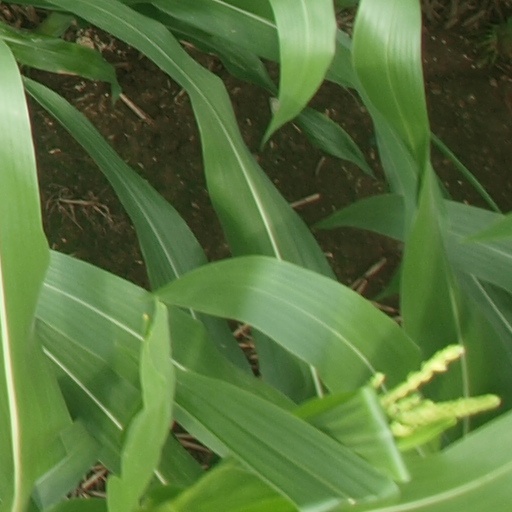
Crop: maize; corn